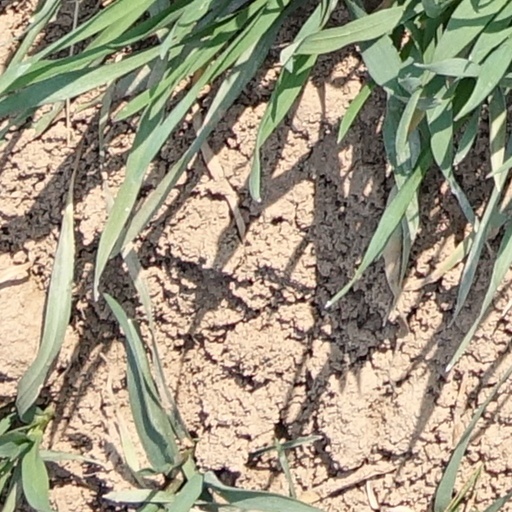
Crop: wheat